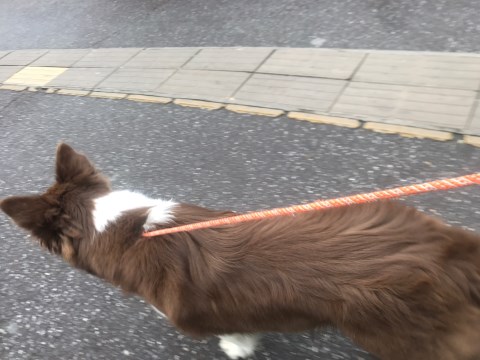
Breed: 2594-n000109-Border_collie